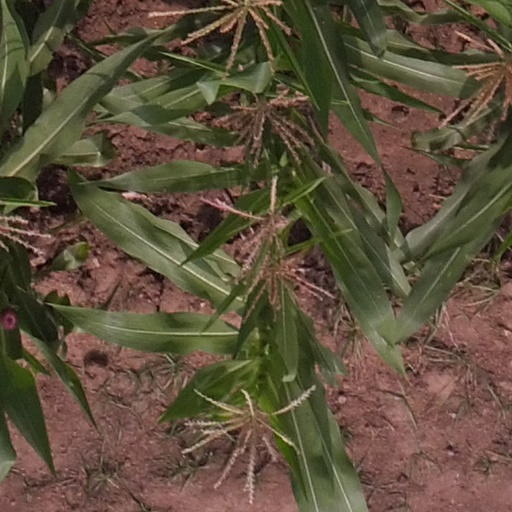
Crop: maize; corn